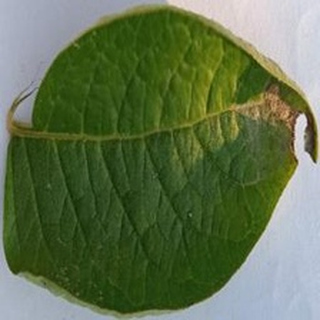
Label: potato_late_blight